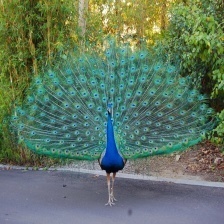
Species: PEACOCK
Scientific name: PAVO CRISTATUS